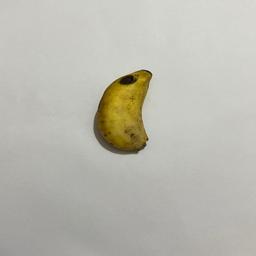
Banana variety: Sabri Kola